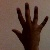
The image shows a hand gesture representing the number 5 in Indian Sign Language.